Women's professional sports

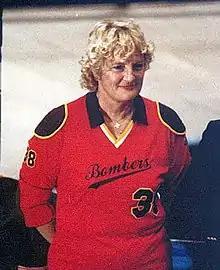
Joan Weston, known as the "Blonde Bomber", was a roller derby star who became one of the highest-paid female athletes in the 1970s.

Aesthetic rationalities were driven by the prospect that attractive and pretty girls could not participle in sports because that would diminish their desirable qualities. Though some would argue that "unattractive girls are comparatively good sports. Pretty girls are not. The ugly ducklings have taken to sport as an escape and to compensate for whatever it is they lack, sex appeal, charm, ready-made beauty." The aesthetic commentary on women in professional fields of sports dealt with concern that participation made women unattractive. With the act of viewing female athletes in professional competitions was damaging to your eyes. Pierre de Coubertin, a founder of the International Olympic Committee, conveys in witnessing a female Olympic participant of the winter sport bob-sleighing, "Seeing a lady with her skirts lifted sliding in this position, usually scratching up the runway with two small pointed sticks which she holds in her hands and which help her to steer the sleigh, that sight represents a true offense to the eyes. Nothing uglier could be imagined." The involvement of women within the Olympic Games started in the 1900 Games, with 1928 Games being a major breakthrough where three hundred women competed. Since then, female participation has gradually grown, with the number of female participants in 1988 Seoul Games having female participants make up one-fourth of the athletes.